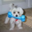
Label: dog